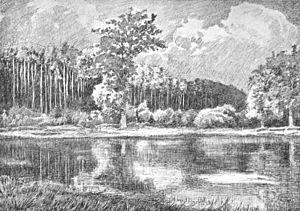
Le Sachsenwald est l'un des deux gemeindefreie Gebiete du land de Schleswig-Holstein. Ce bois se trouve à l'est de Hambourg, dans le nord-ouest de l'arrondissement du duché de Lauenbourg et à la limite de l'arrondissement de Stormarn.